Ford Focus (third generation)

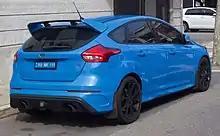
Ford Focus RS

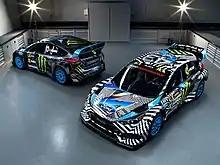
The rallycross cars of Andreas Bakkerud and Ken Block

Following the merger of Ford's North American Special Vehicle Team (SVT), the European TeamRS and the Australian FPV divisions to the development of Ford's global performance vehicles, Ford's Advanced Product Creation and Performance Vehicles director Hermann Salenbauch said that the decision to sell Ford Focus RS/SVT to North America depended on feedback from the media and customers. However, the product would only appear 2 years after the release of the third generation Focus models. On August 4, 2011 Ford's global boss for small cars, Gunnar Herrmann, revealed to magazine "Drive" that the third iteration of the hot-hatch was in the works. The new RS was expected to arrive towards the end of 2015 in Europe and the rest of the world; in North America it will arrive after 2015. On January 21, 2015, Ford released a teaser video previewing the 2015 Ford Focus RS and on February 3, hosted a web-streaming reveal event from Cologne, Germany.